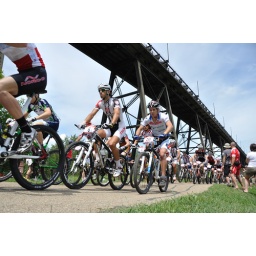
From the Edmonton Canada Cup mountain bike race, July 11th, 2010 in Edmonton, Alberta, Canada.